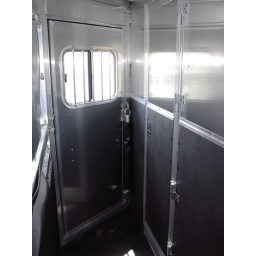
Inside view of the escape door on the first stall. Note the breast bar hanging in the corner.